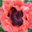
Label: poppy